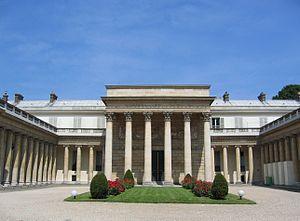
Hôtel de Salm, Grande Chancellerie de la Légion d'Honneur, à Paris, France
Le palais de la Légion d'honneur, ou hôtel de Salm, est un ancien hôtel particulier situé sur la rive gauche de la Seine, dans le 7ᵉ arrondissement de Paris. Son emplacement est délimité à l'ouest par la rue de Solférino, au nord par le quai Anatole-France, à l'ouest par la rue de la Légion-d'Honneur et au sud par la rue de Lille. Le grand portique de l'ancienne entrée principale permet d'apercevoir la cour d'honneur.
Cet article recense les monuments historiques du 7ᵉ arrondissement de Paris, en France.